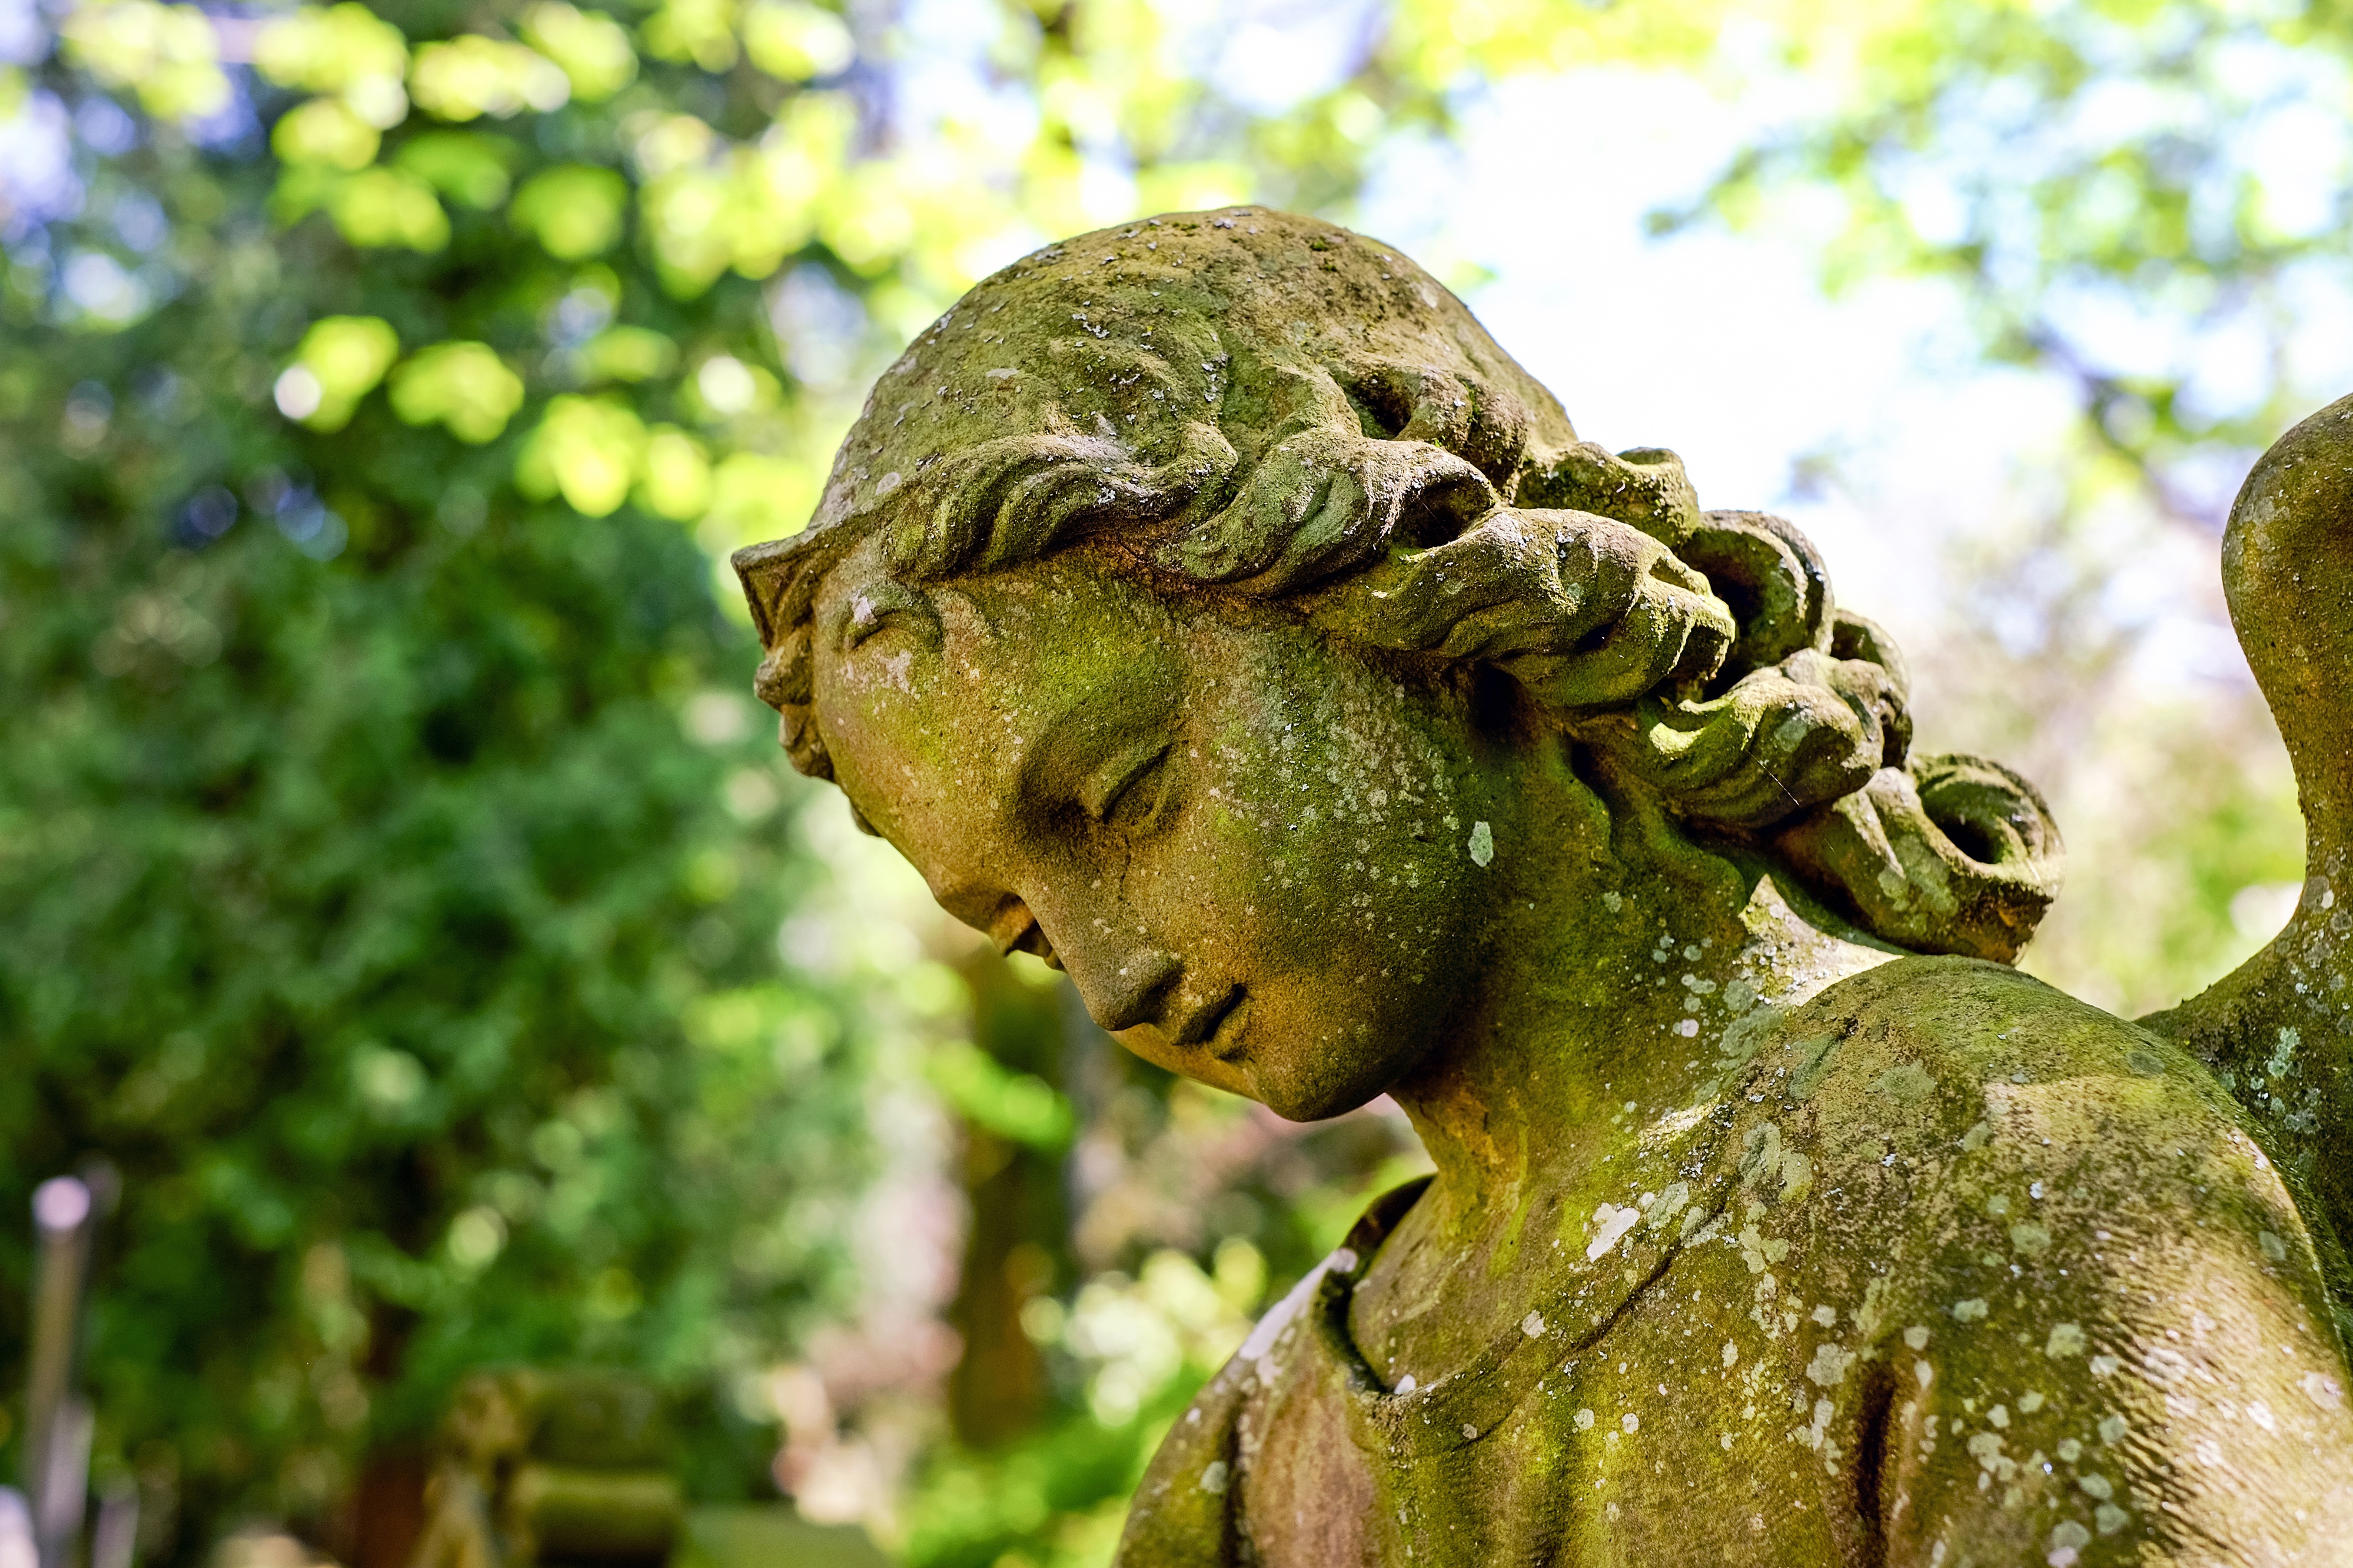
leaf, flower, stone, monument, statue, green, botany, garden, tombstone, close, flora, close up, face, sculpture, angel, art, temple, carving